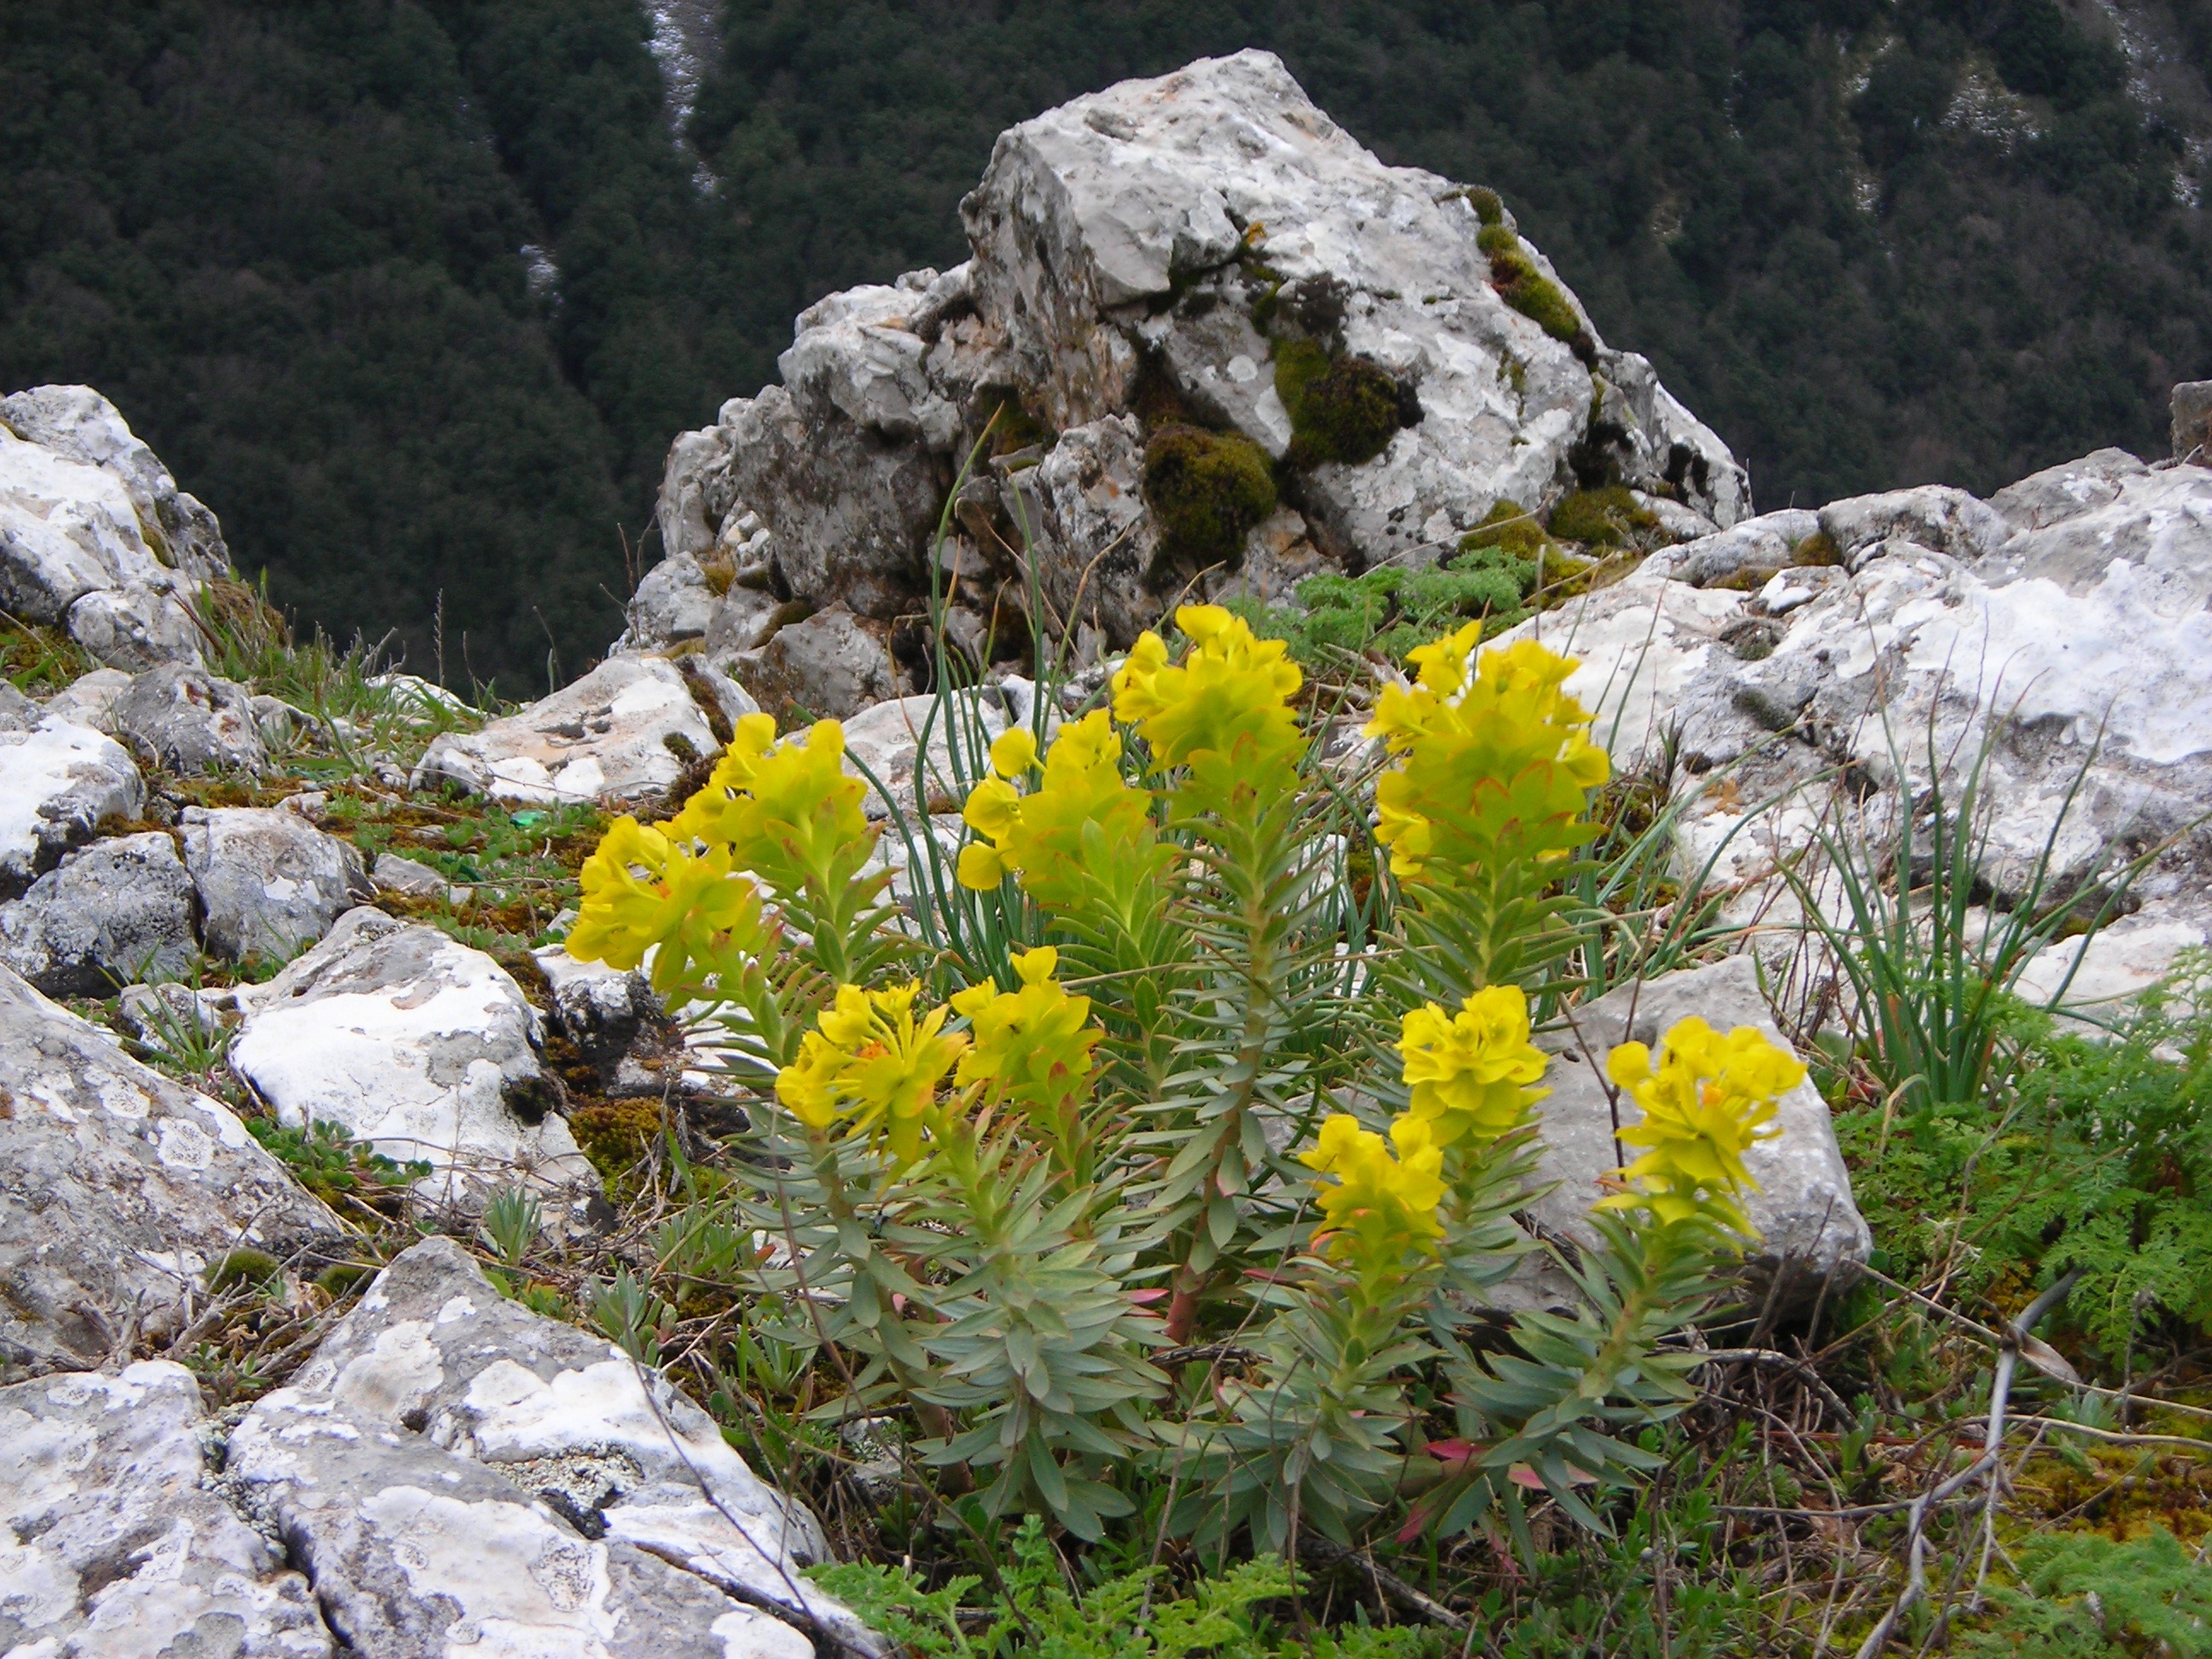
landscape, tree, nature, rock, wilderness, mountain, plant, flower, mountain range, italy, botany, yellow, flora, ridge, summit, wildflower, flowers, geology, sicily, etna, mountainous landforms, land plant